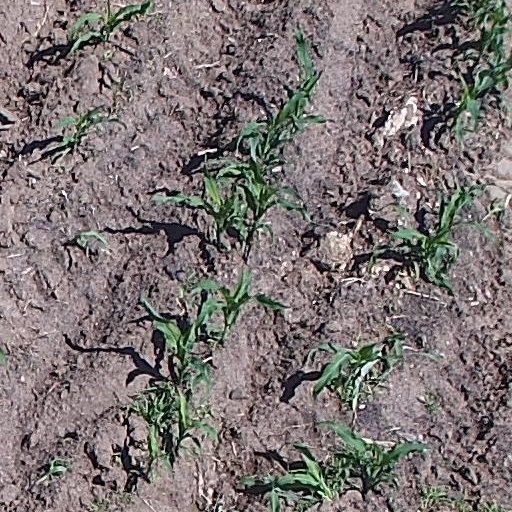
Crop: maize; corn